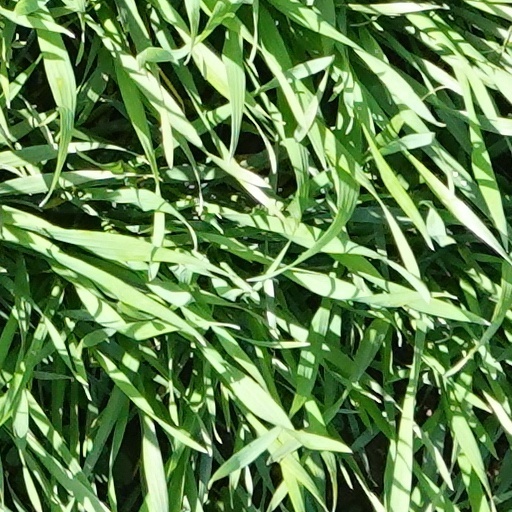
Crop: wheat